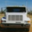
Label: truck